History of London (1900–1939)

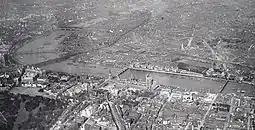
Aerial picture of London Westminster in 1909, taken from a helium balloon

The years between Queen Victoria's death in 1901 and the start of the First World War in 1914 were years of growth and general prosperity, though the extreme inequalities which had characterized Victorian London continued. By 1900 one out of five Britons lived in London, with the population of roughly 5 million in 1900 rising to over 7 million by 1911.